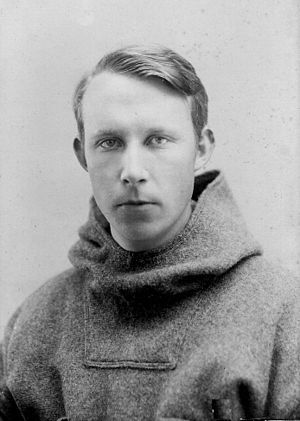
Therkel Mathiassen
Therkel Mathiassen var en dansk arkæolog og eskimolog. Han var søn af lærer M. J. Mathiassen i Mullerup og deltager på den 5. Thuleekspedition.